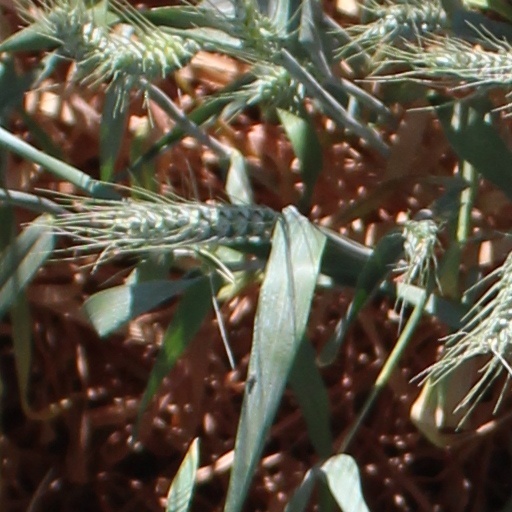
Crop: wheat